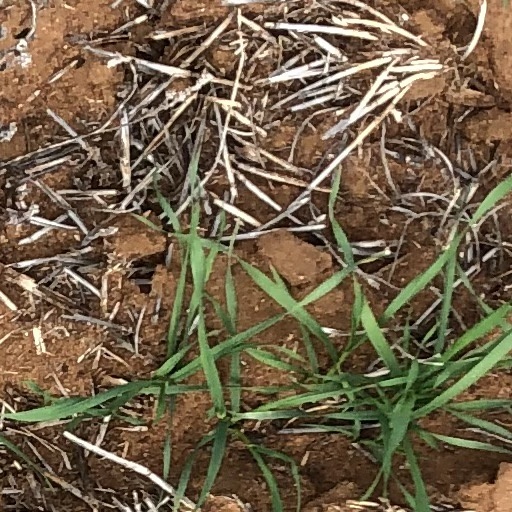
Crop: wheat